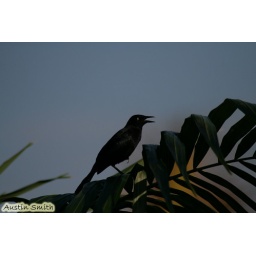
This is a bird perched on a palm tree in the Dominican Republic